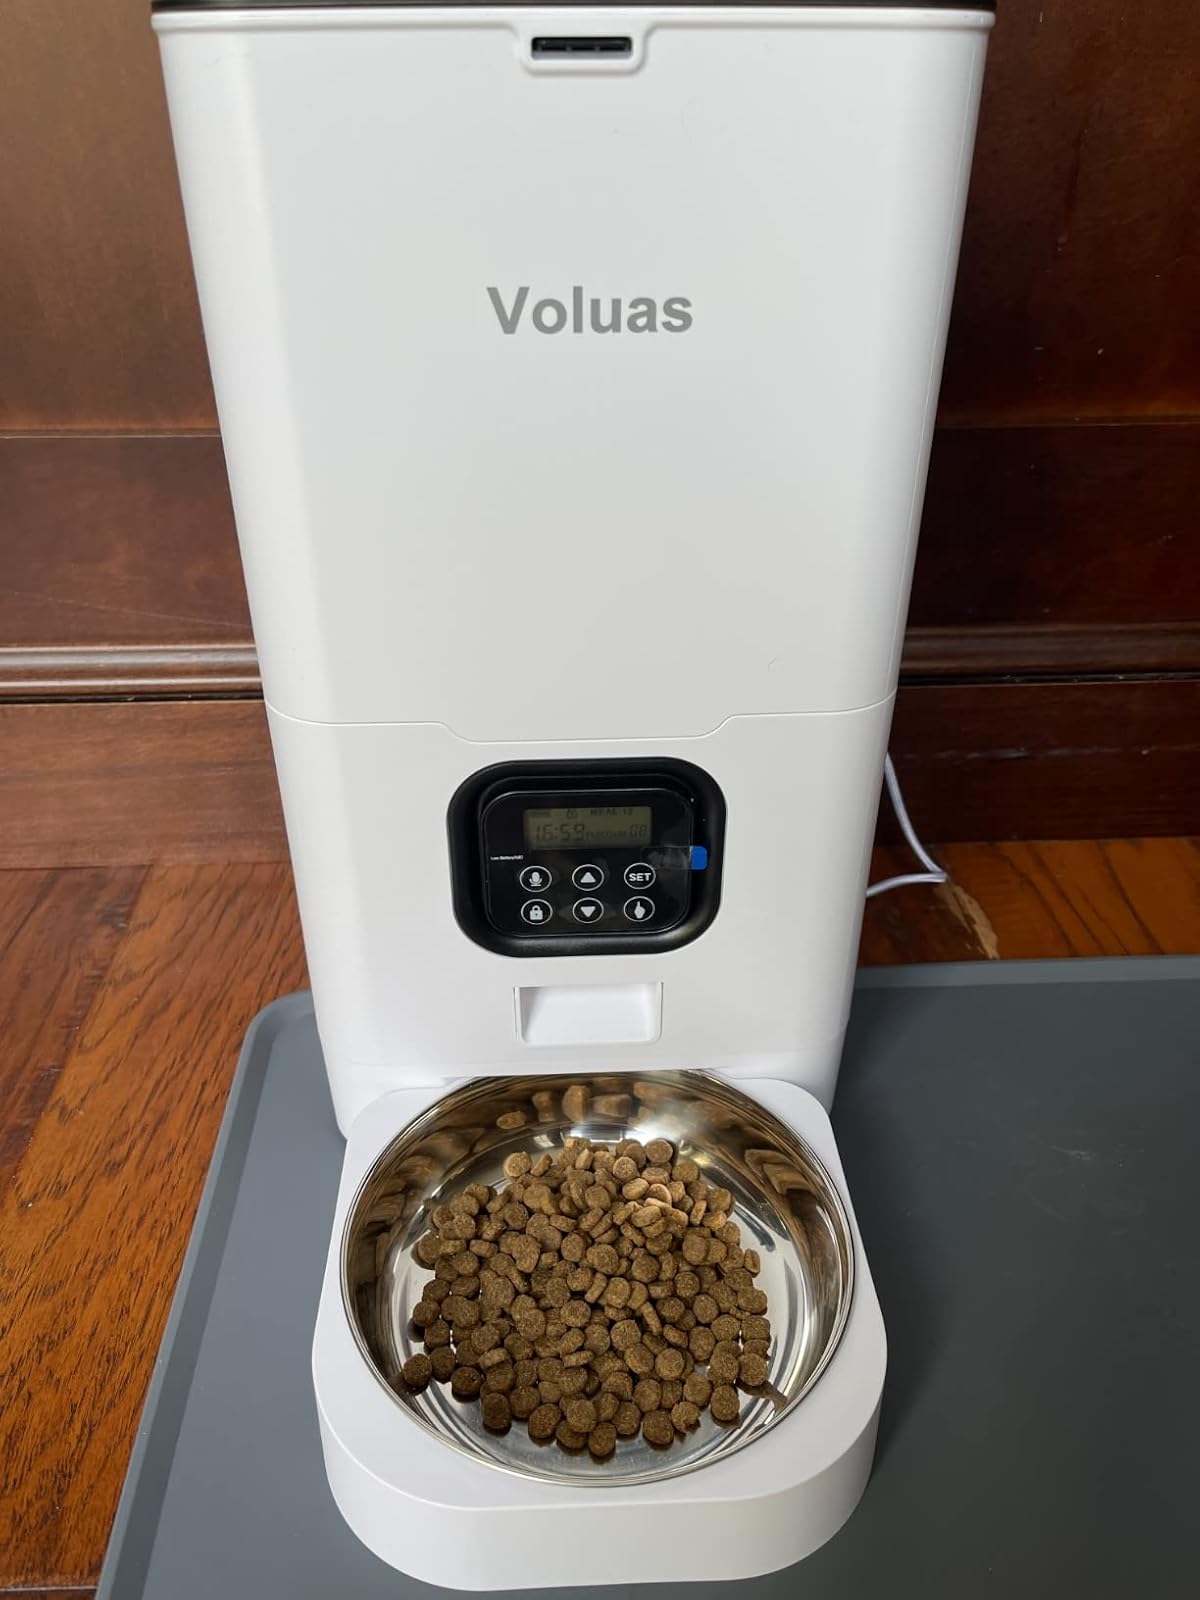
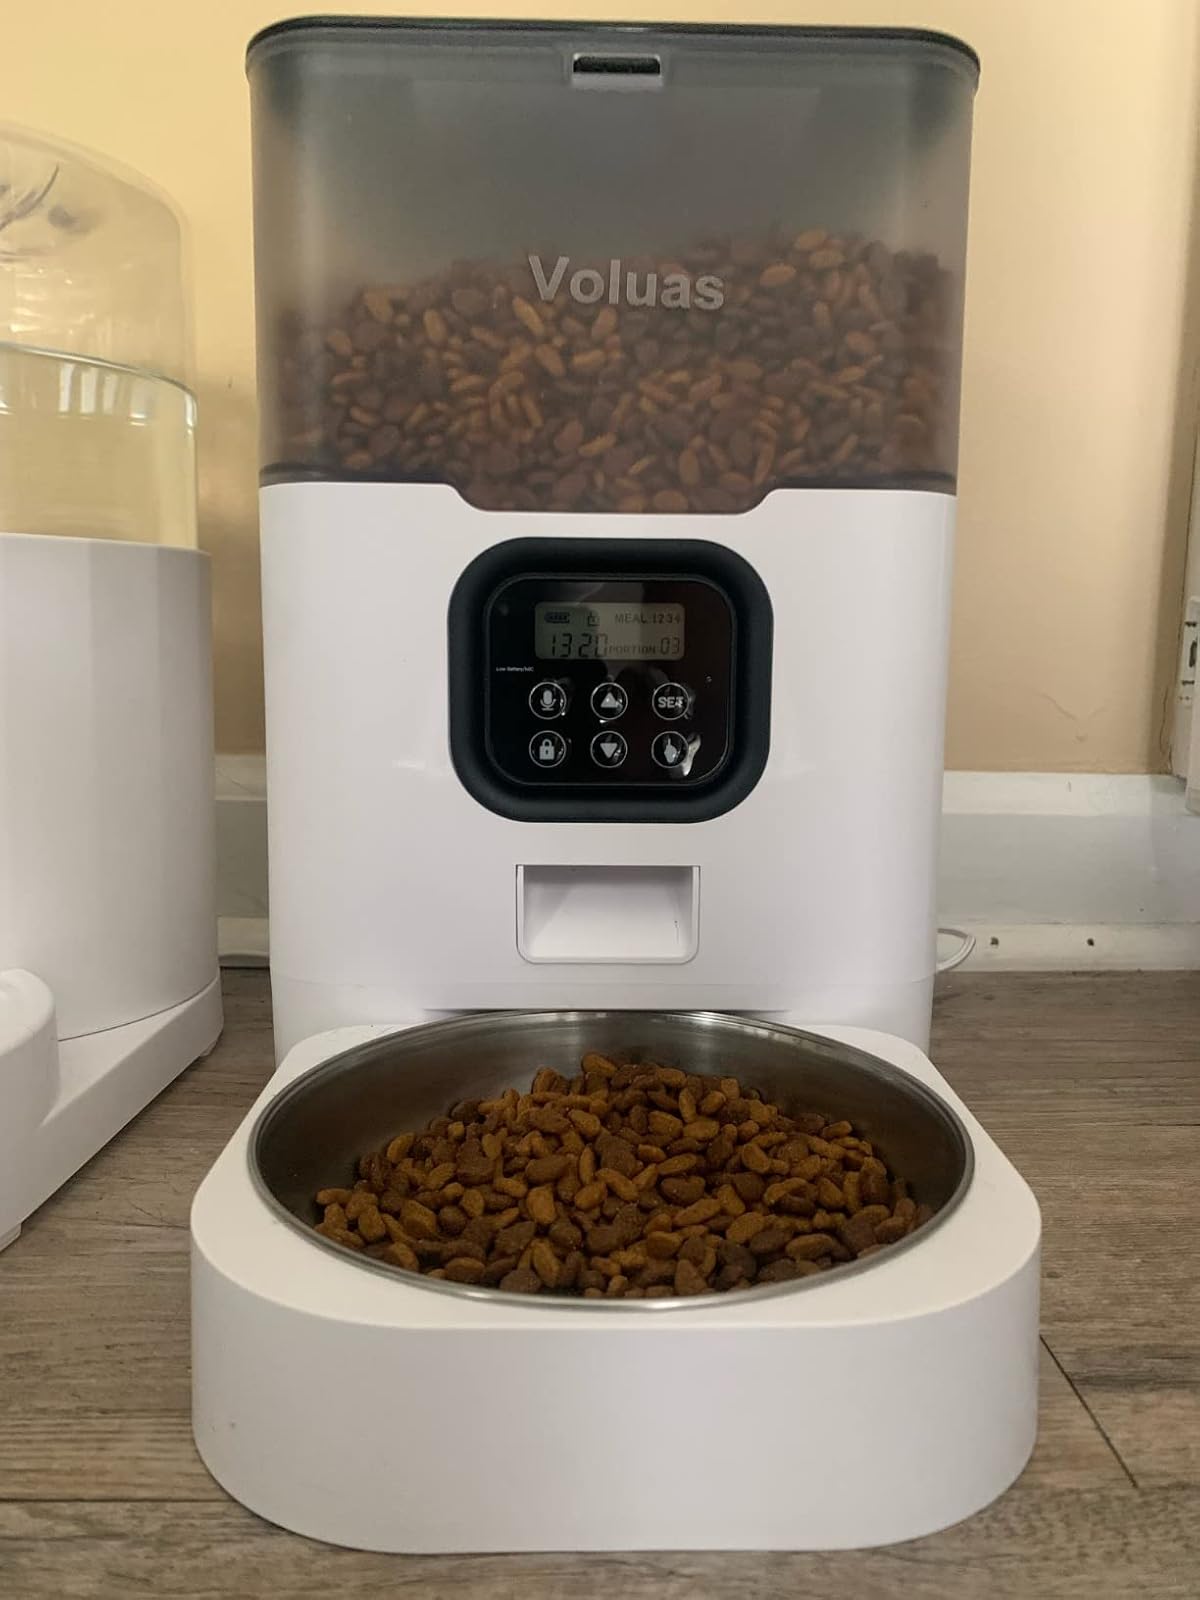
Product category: items_feeder
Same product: no